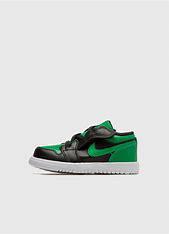
Brand: Jordan
Model: 1 Alt